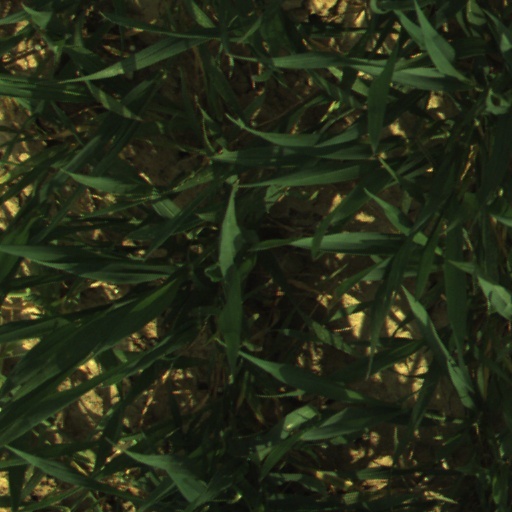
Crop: wheat